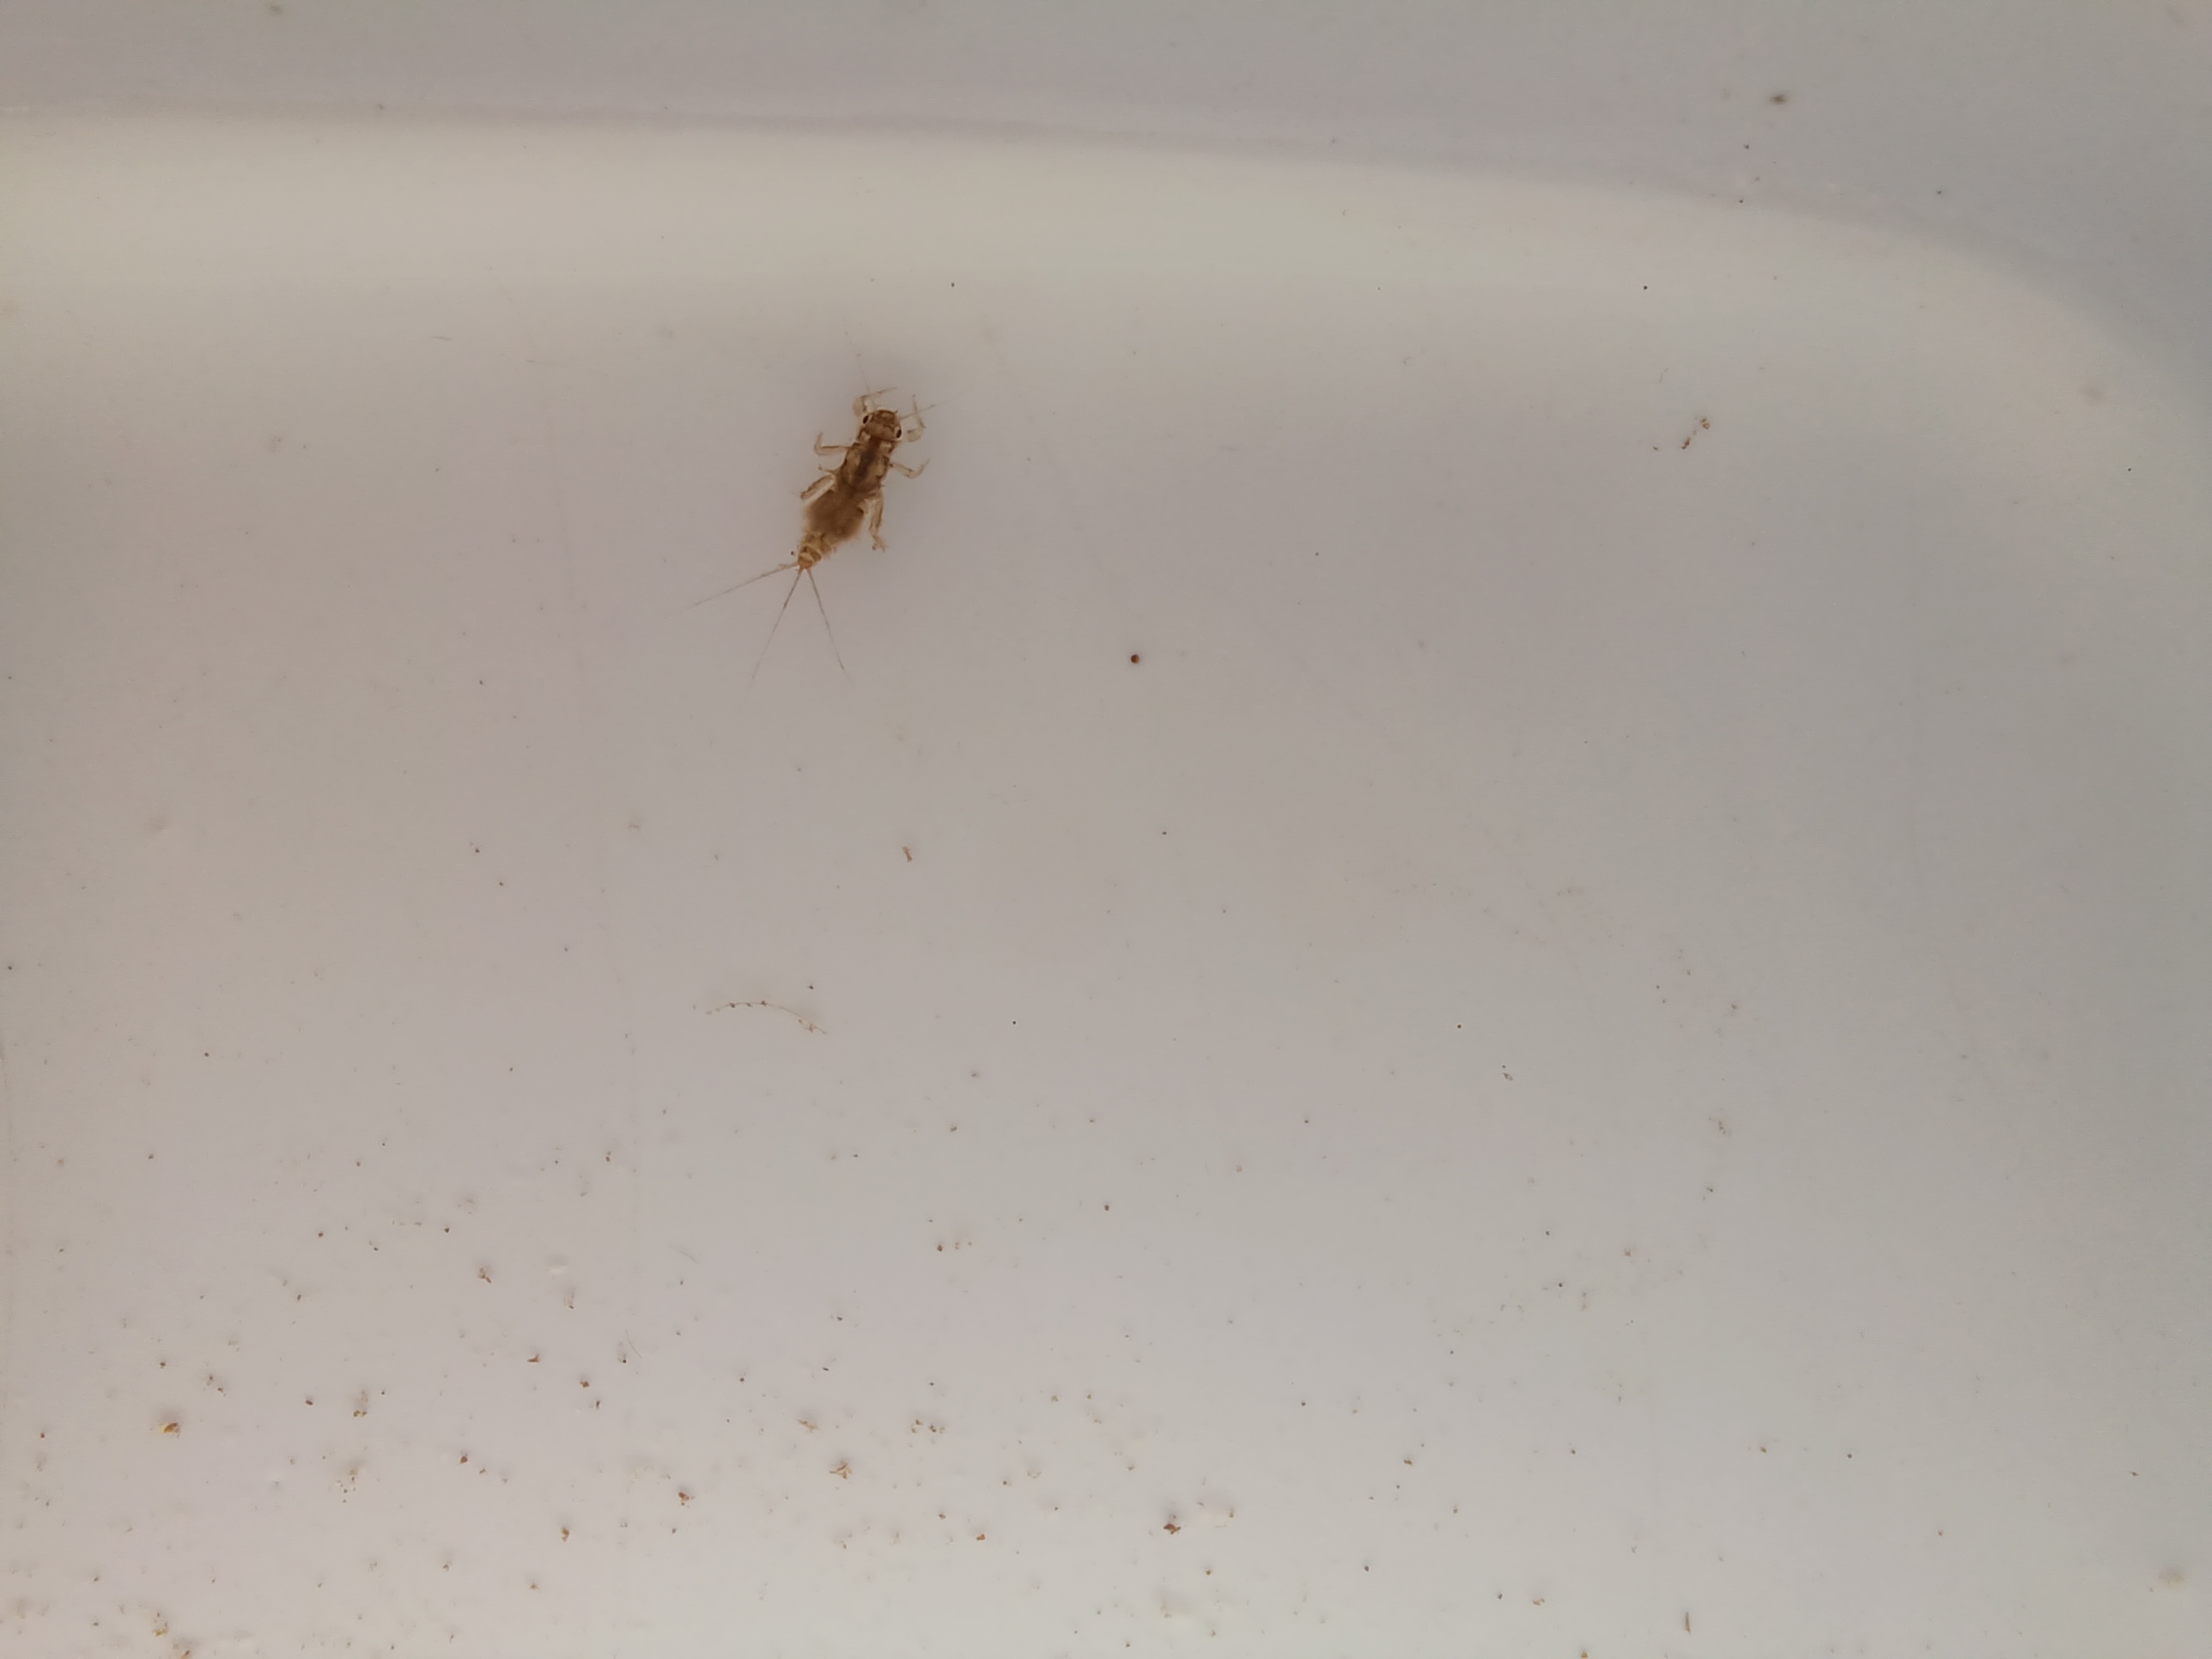
Macroinvertebrate group: other_mayflies